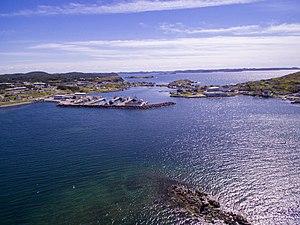
Twillingate, est une municipalité, située sur l'île de Terre-Neuve, dans la province de Terre-Neuve-et-Labrador, au Canada.